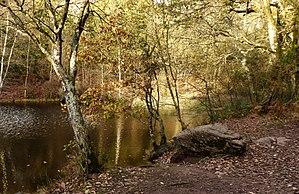
Le Val sans retour derrière le Miroir aux fées, automne 2017, Bretagne
Le Val sans retour, Val périlleux ou encore Val des faux amants, est un lieu légendaire du cycle arthurien en forêt de Brocéliande, ainsi qu'un site renommé de centre-Bretagne, dans la forêt nommée administrativement forêt de Paimpont. La légende qui y est attachée, racontée dans le Lancelot-Graal, circulait oralement avant la fin du XIIᵉ siècle. La fée Morgane vit une déception amoureuse avec le chevalier Guyomard, qui la repousse à l'instigation de la reine Guenièvre. Elle étudie la magie avec Merlin puis, en représailles, crée le Val sans retour dans la forêt de Brocéliande pour y enfermer les « faux amants », des chevaliers infidèles en amour. Après dix-sept ans, Morgane est déjouée par Lancelot du Lac, resté fidèle à Guenièvre, qui libère 253 chevaliers. Ce récit constitue la plus éclatante action de Morgane contre la chevalerie arthurienne, et une inversion des rôles masculins et féminins tels qu'ils sont conçus dans la littérature médiévale.